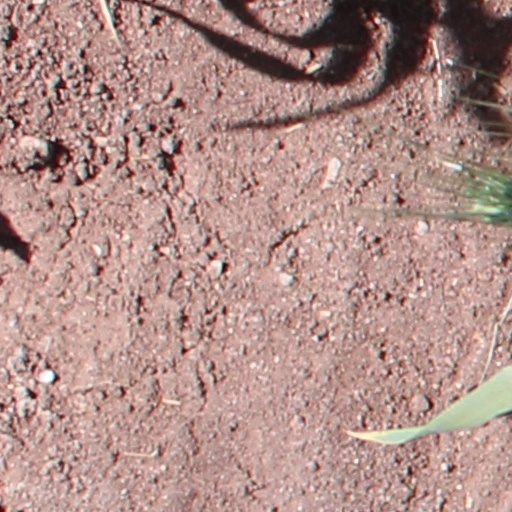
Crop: wheat